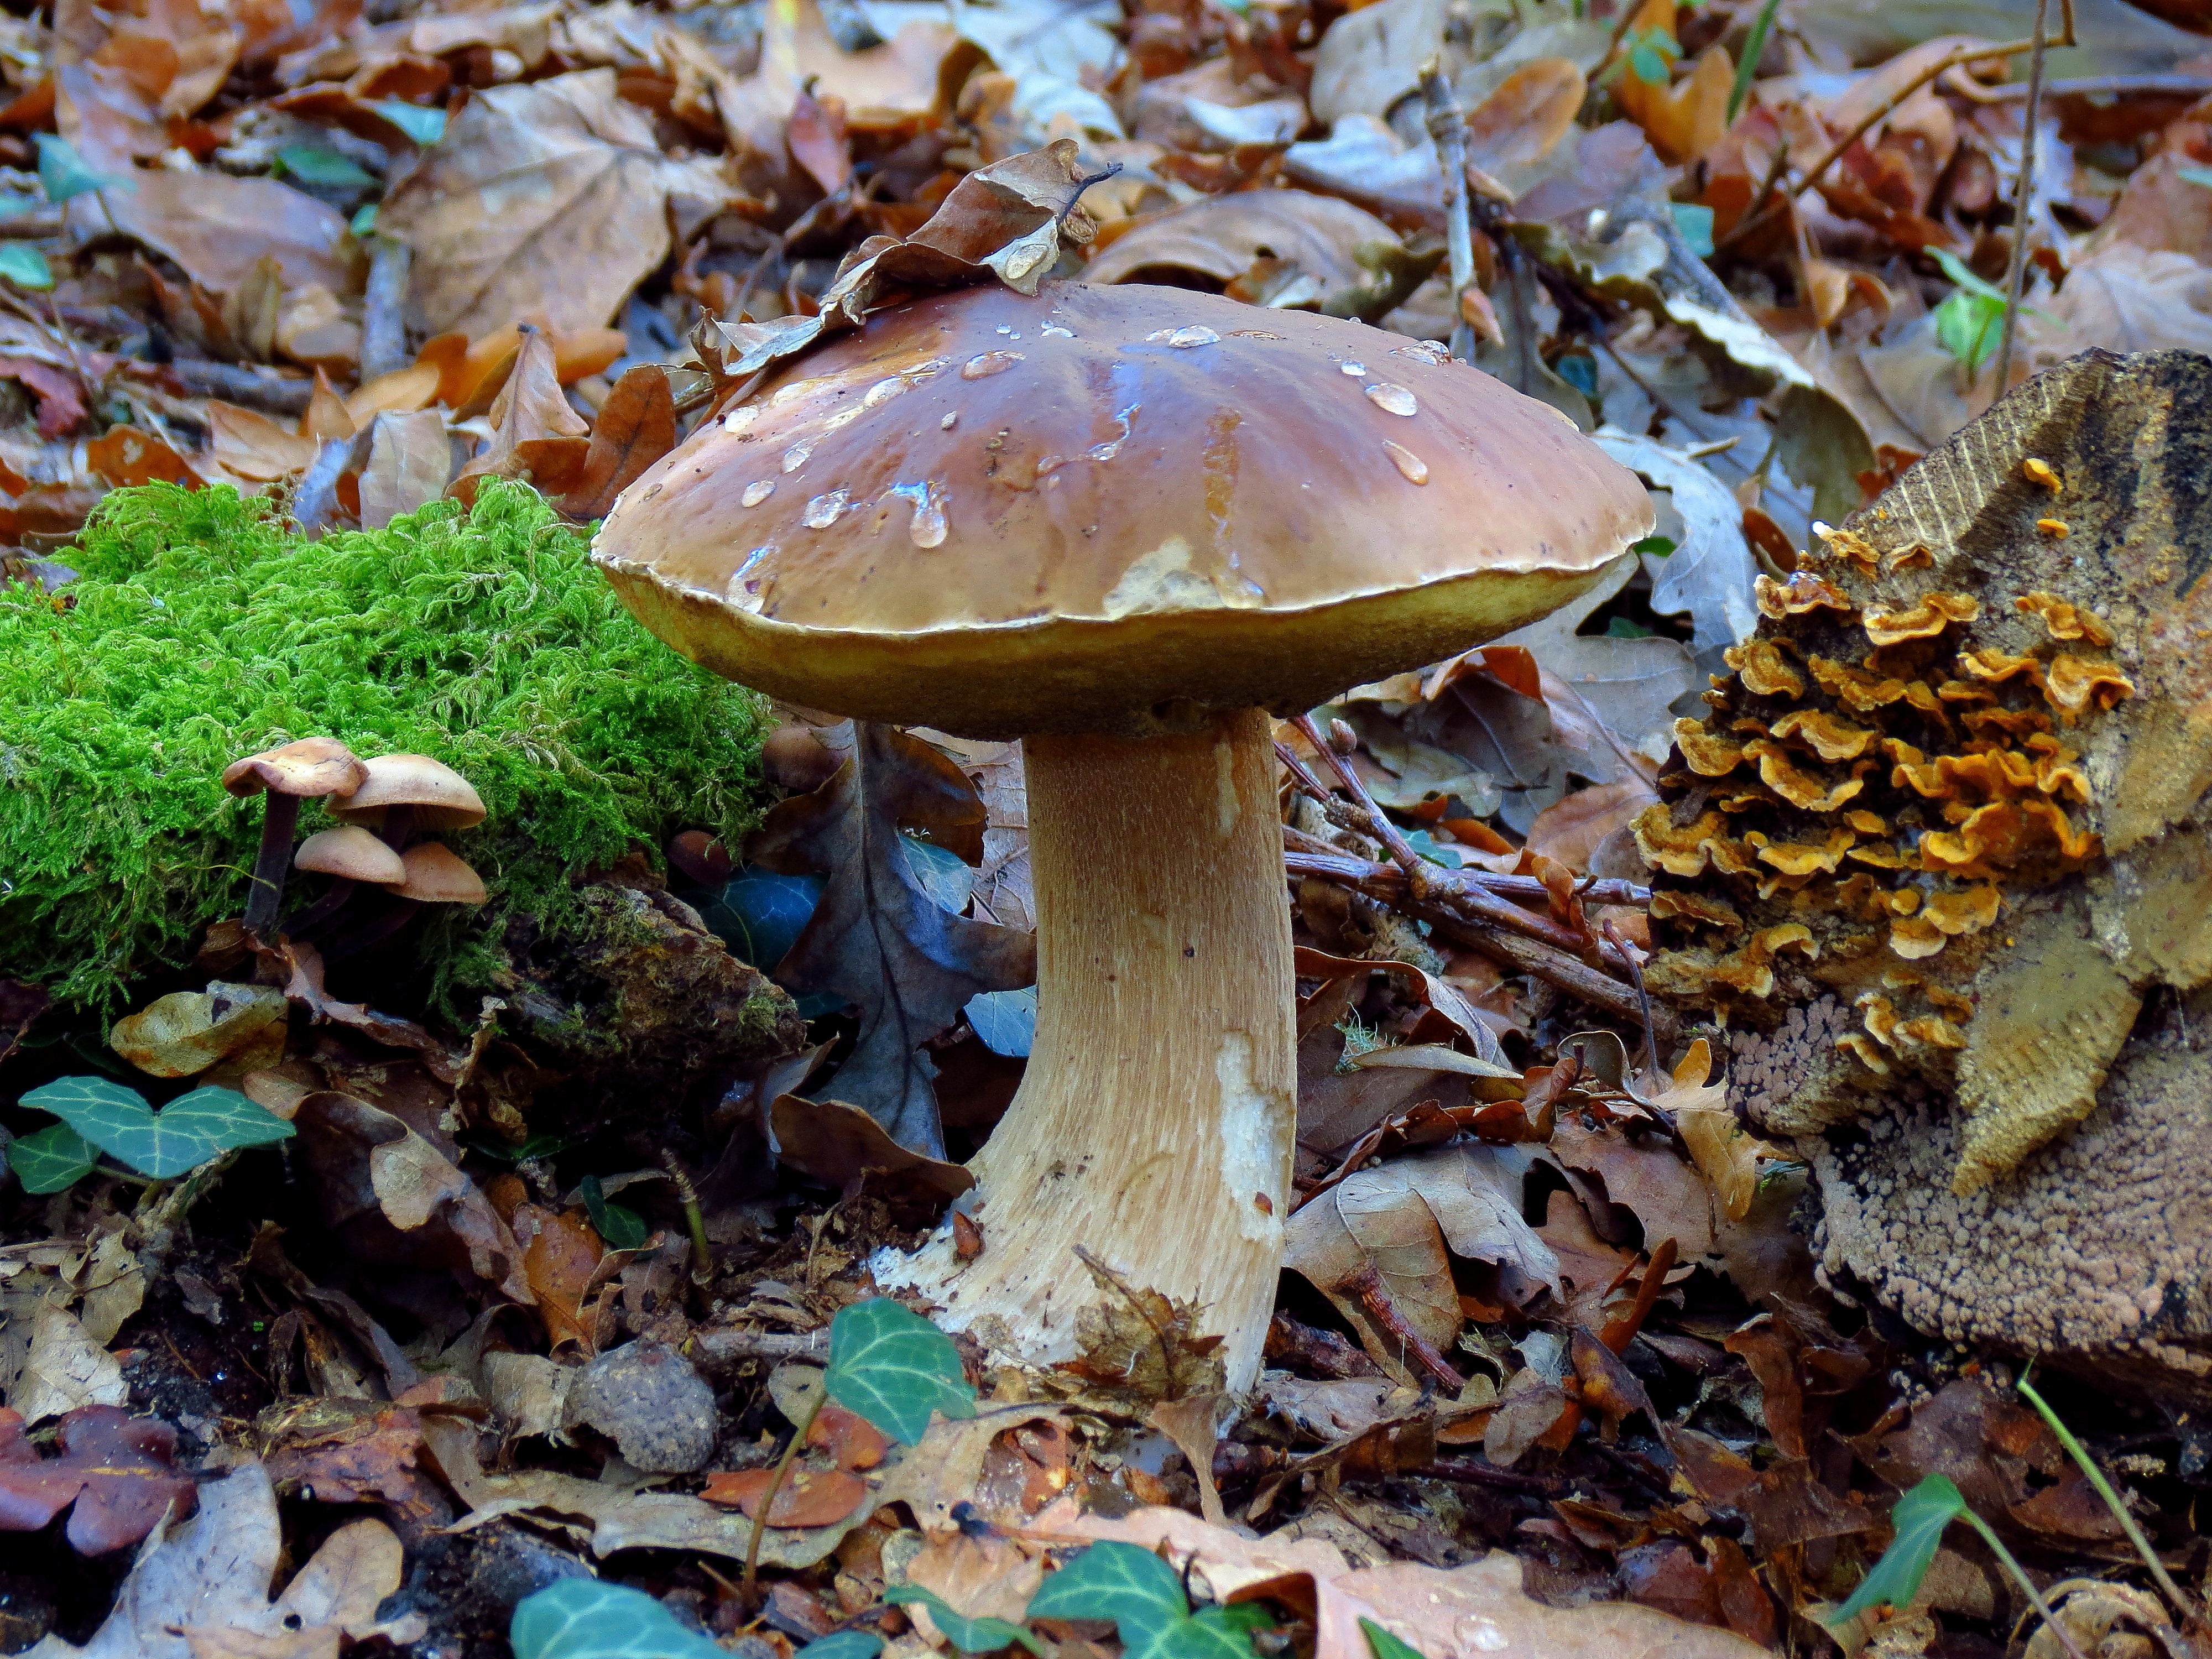
nature, forest, leaf, autumn, botany, mushroom, season, fauna, fungus, mushrooms, setas, woodland, bolete, auriculariales, oyster mushroom, edible mushroom, medicinal mushroom, agaricomycetes, agaricaceae, penny bun